Durham, England

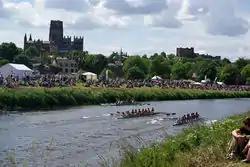

The city remained loyal to King Charles I in the English Civil War – from 1642 to the execution of the king in 1649. Charles I came to Durham three times during his reign of 1625–1649. Firstly, he came in 1633